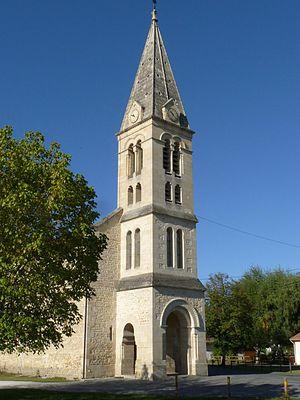
clocher-porche de l'église de Naujac-sur-Mer, Gironde, France
Naujac-sur-Mer est une commune du Sud-Ouest de la France, dans le département de la Gironde.